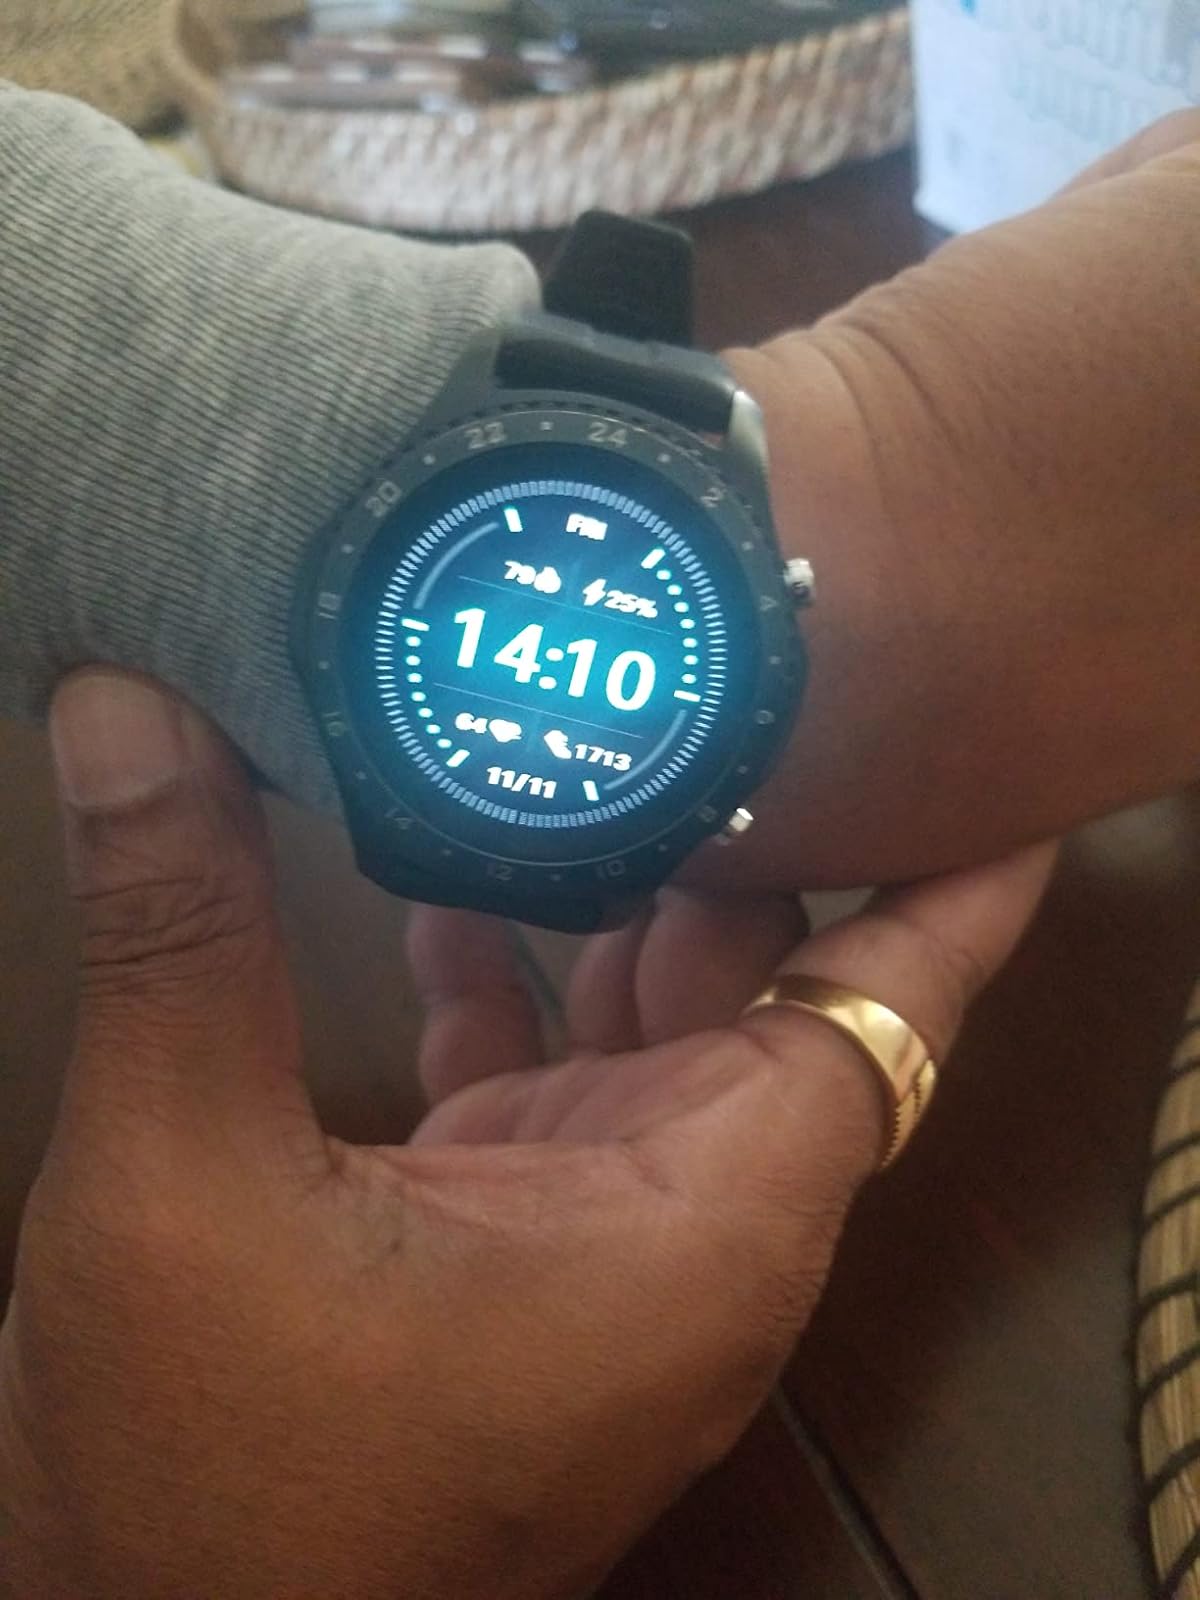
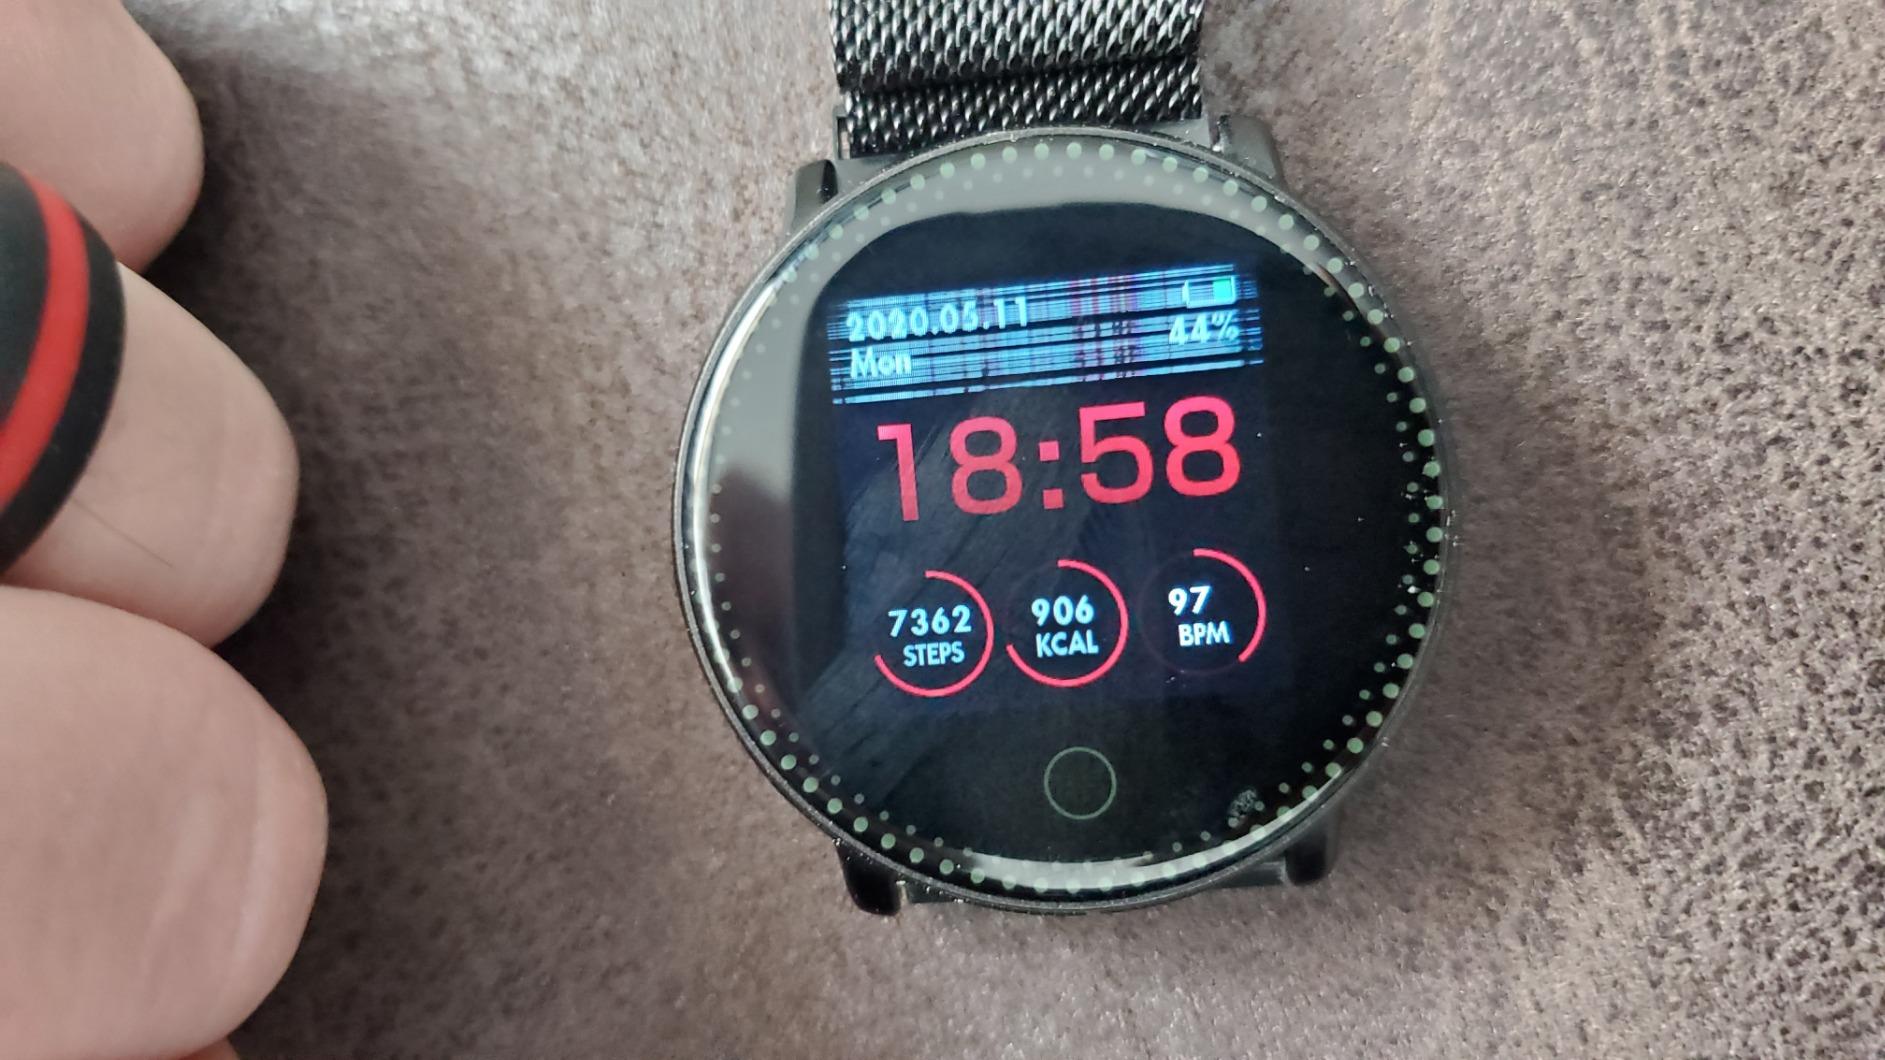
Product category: smartwatch
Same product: no